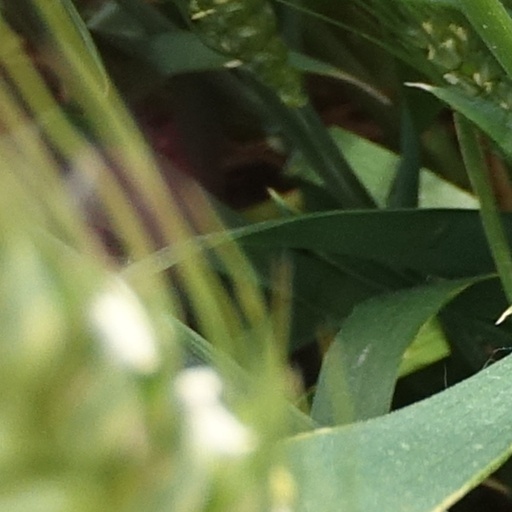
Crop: wheat